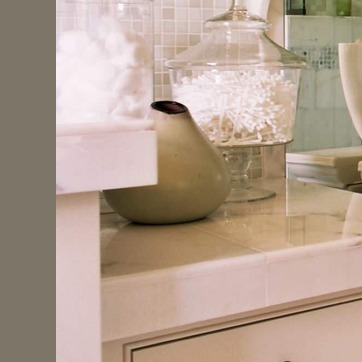
Material: ceramic